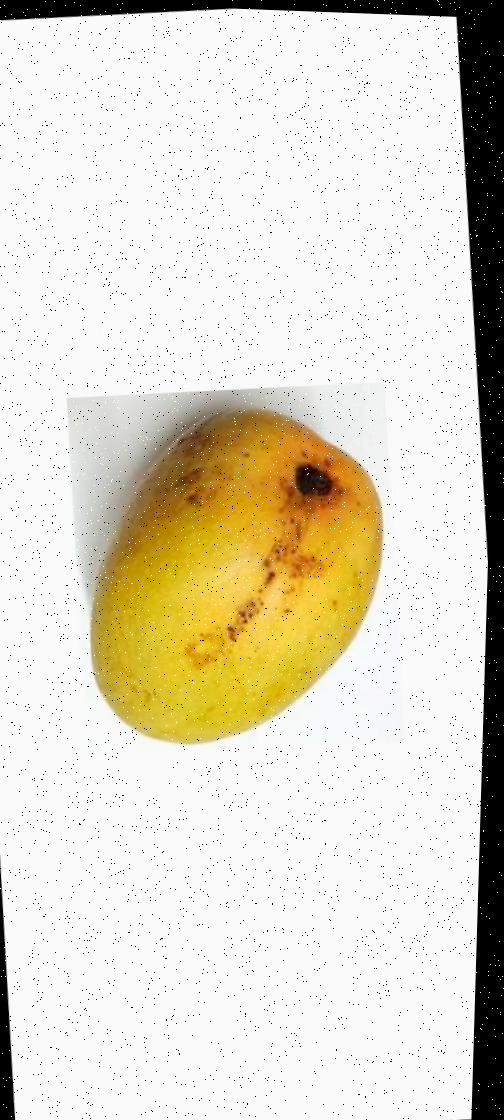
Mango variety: Bari-11